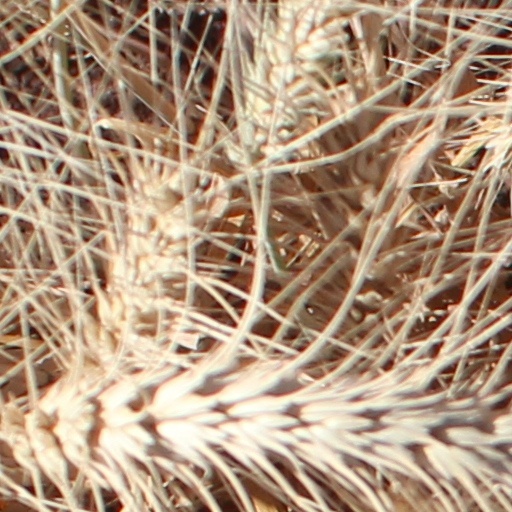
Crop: wheat